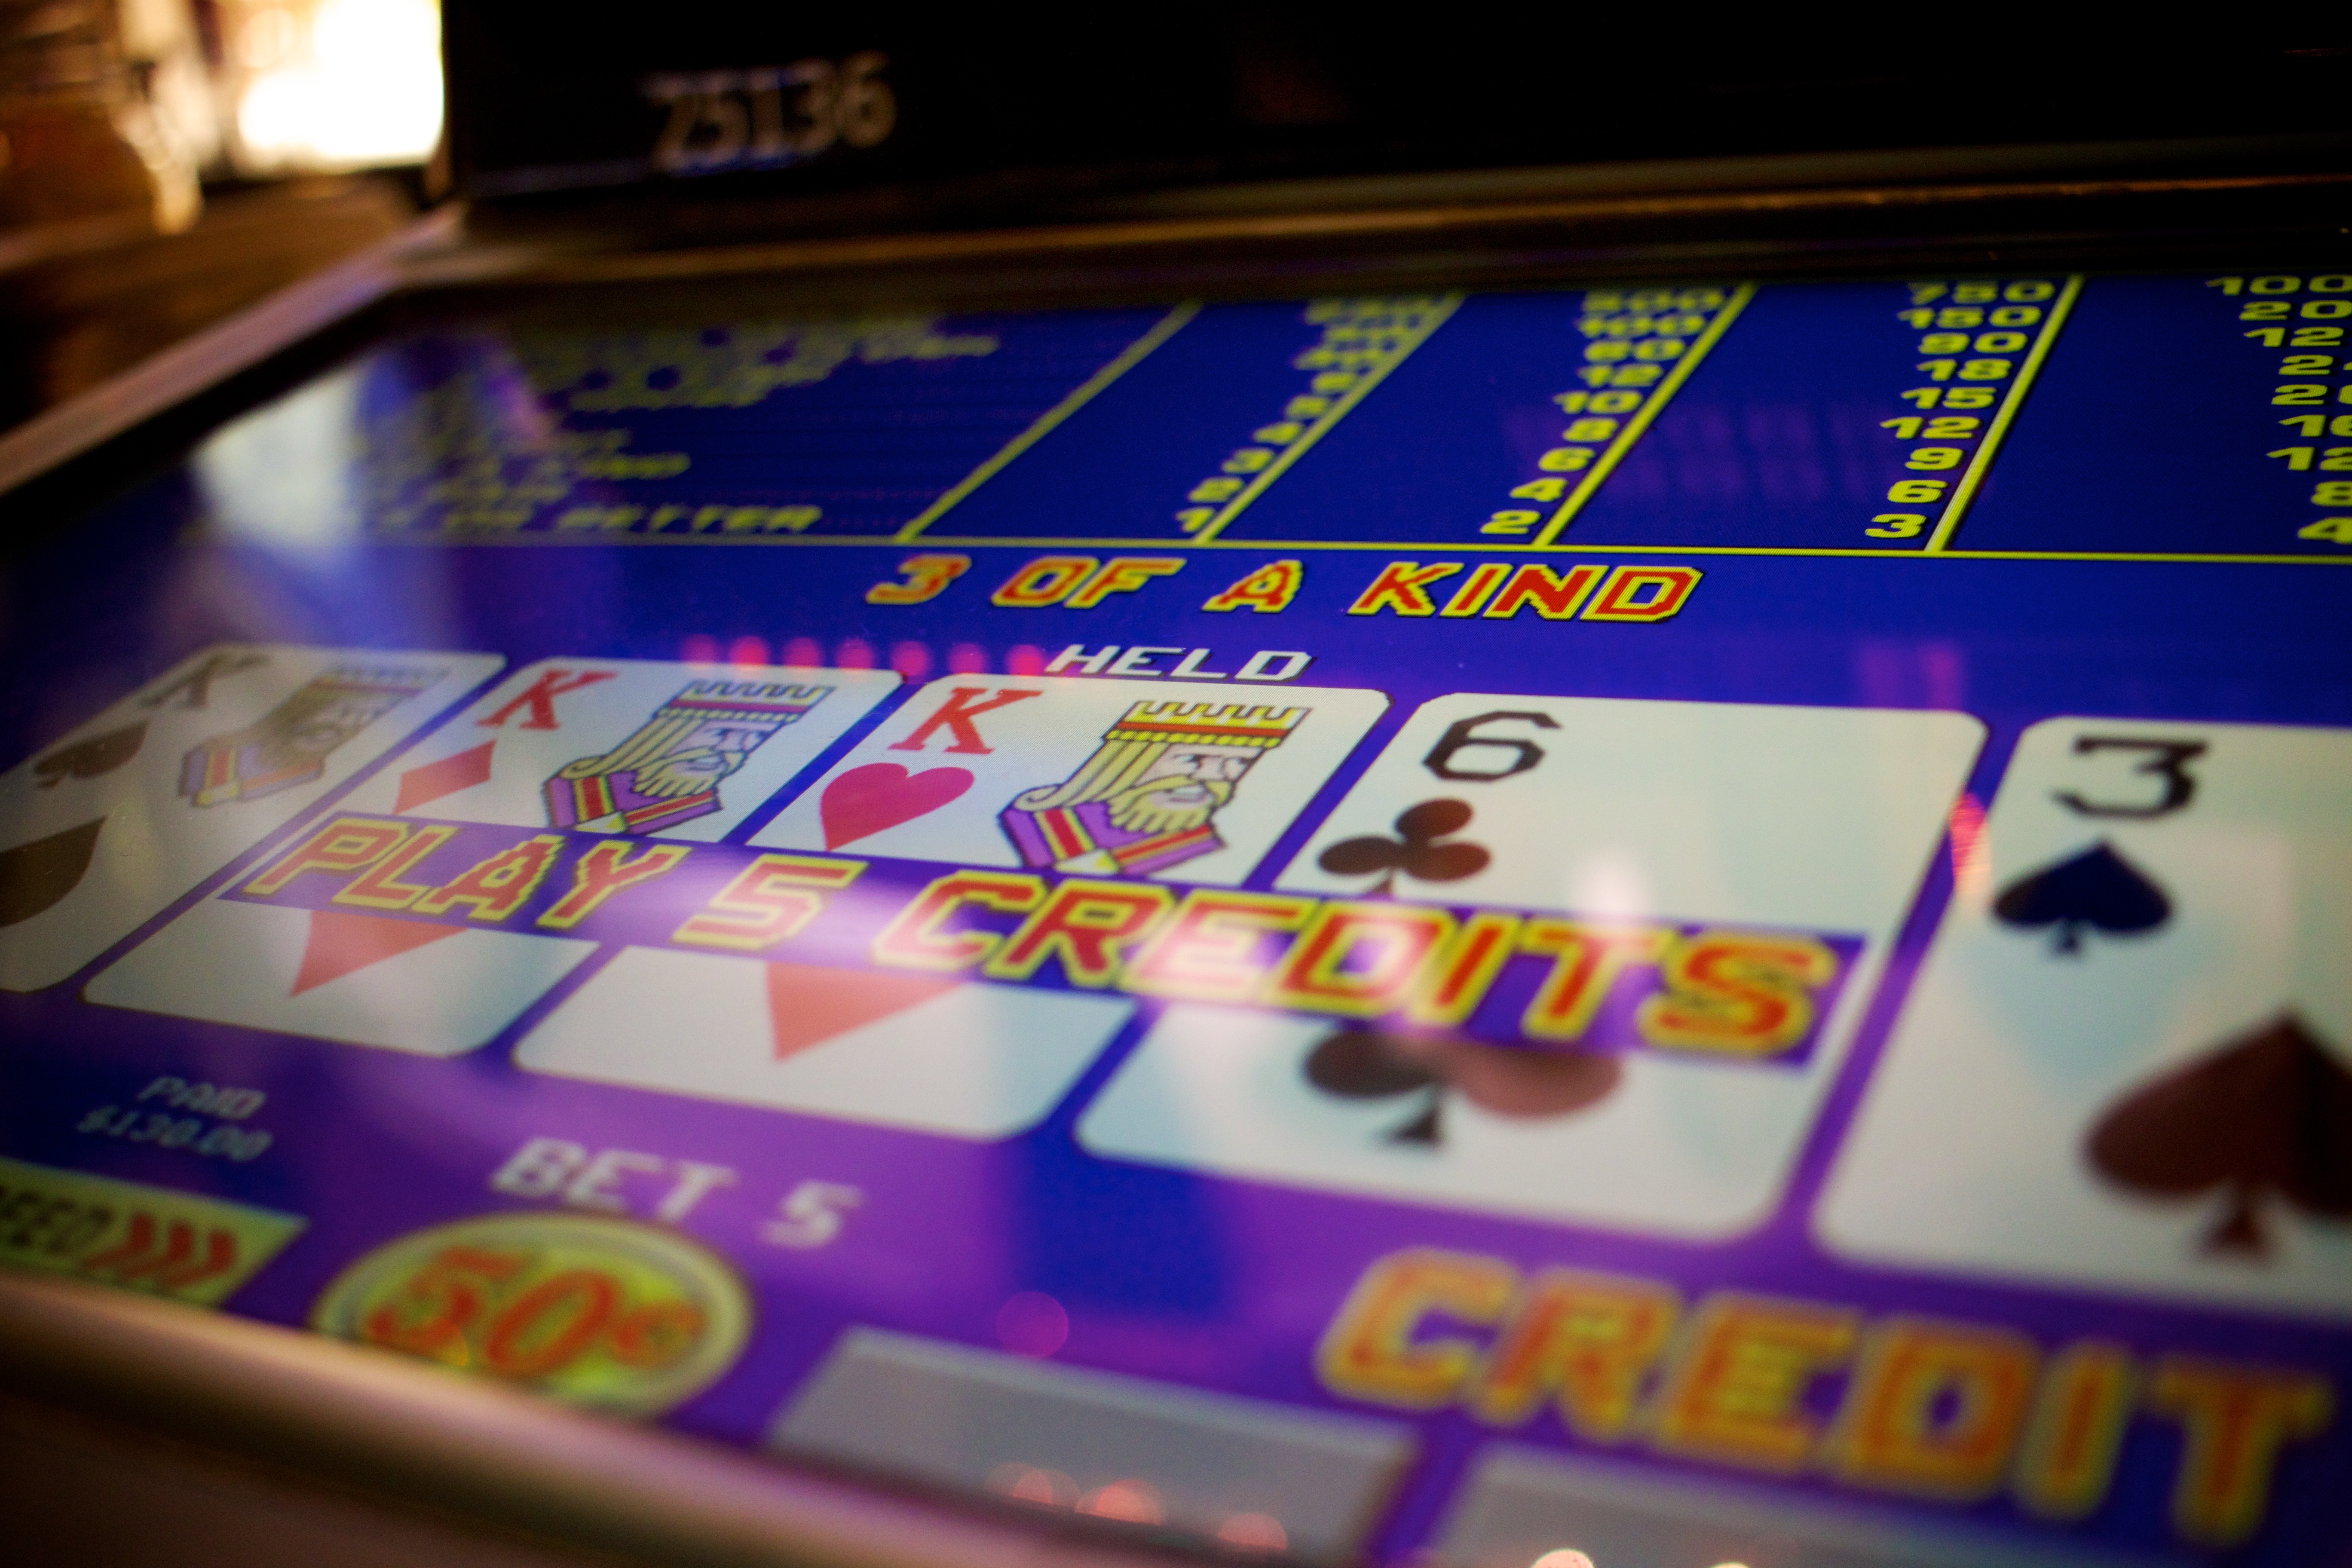
machine, slot machine, casino, games